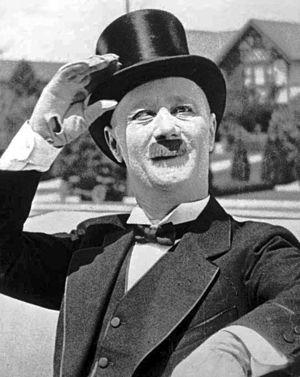
Bernard Turpin était un acteur américain né le 19 septembre 1869 à La Nouvelle-Orléans, Louisiane, décédé le 1ᵉʳ juillet 1940 à Santa Monica.